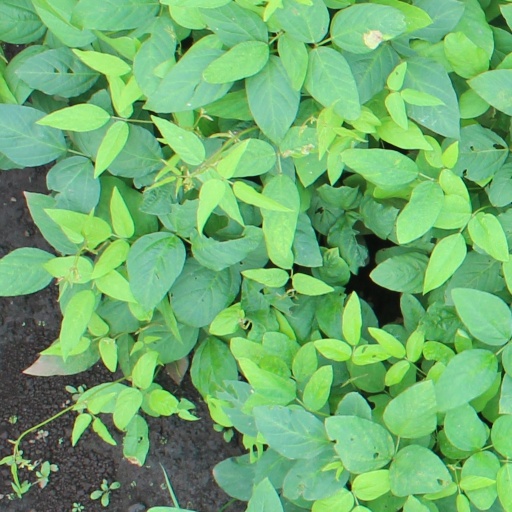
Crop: soybean